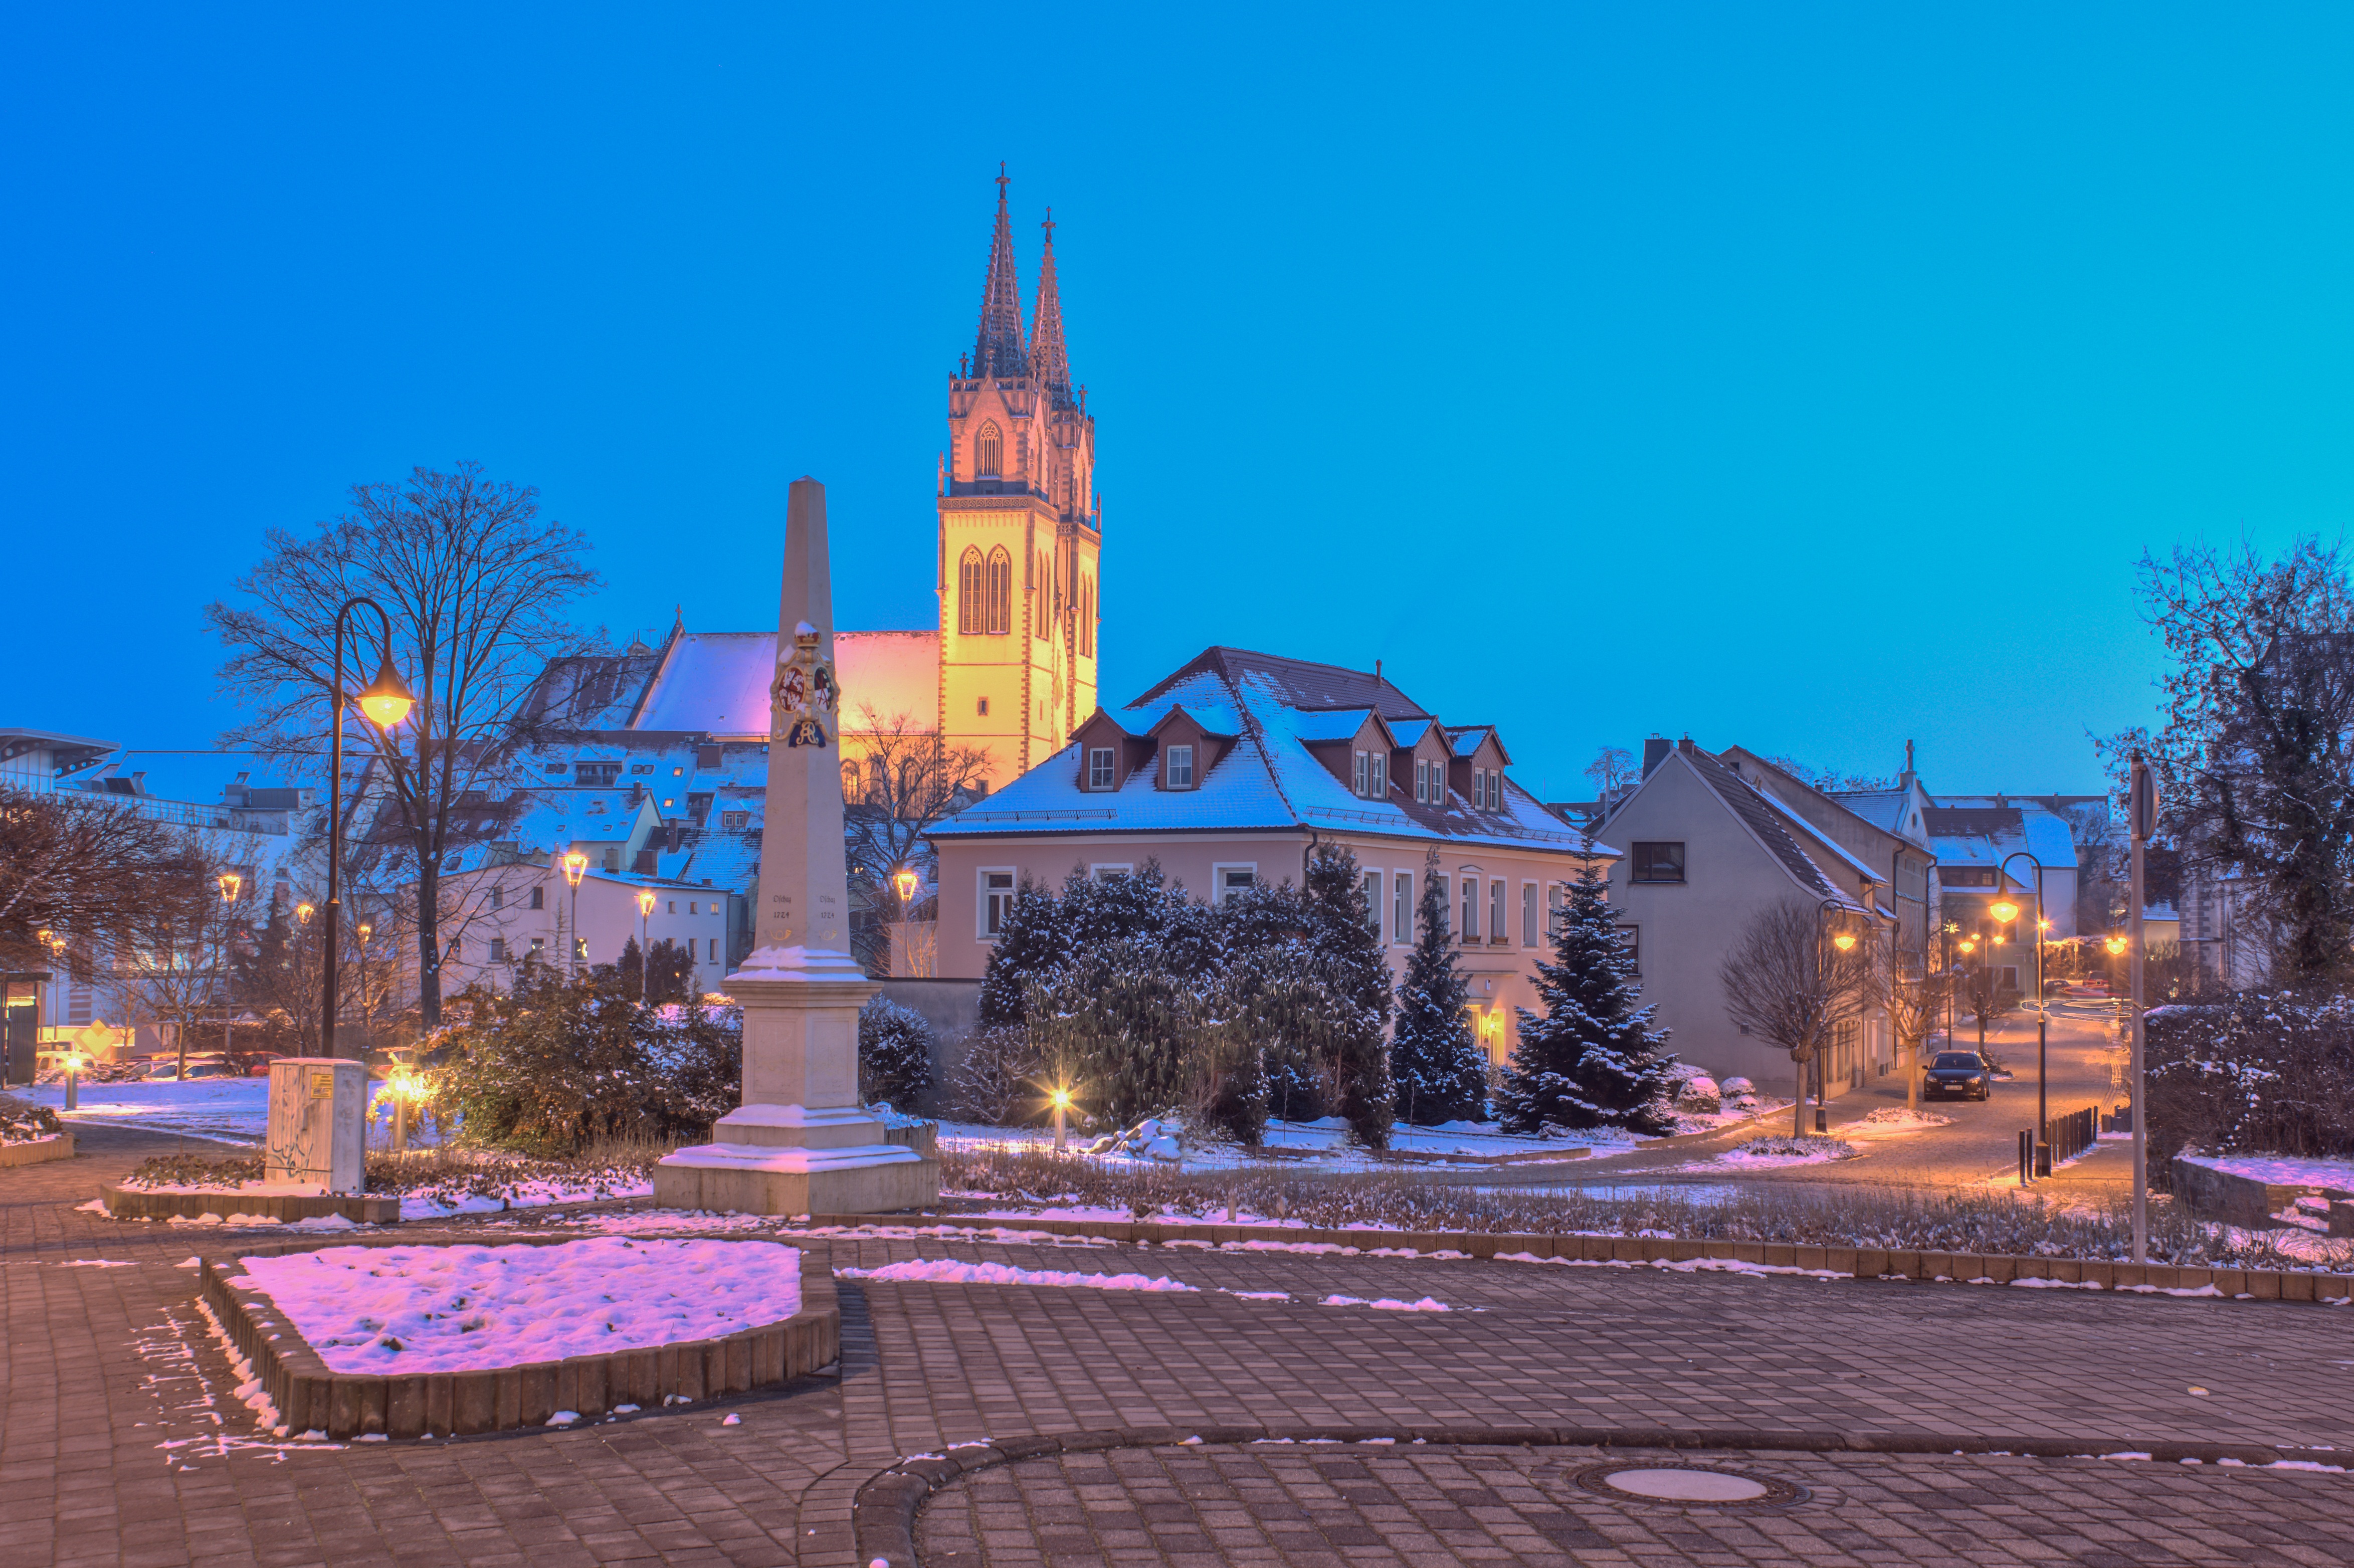
landscape, winter, architecture, night, town, building, city, cityscape, downtown, evening, plaza, landmark, church, cathedral, place of worship, resort, germany, history, town square, estate, historically, saxony, oschatz, human settlement